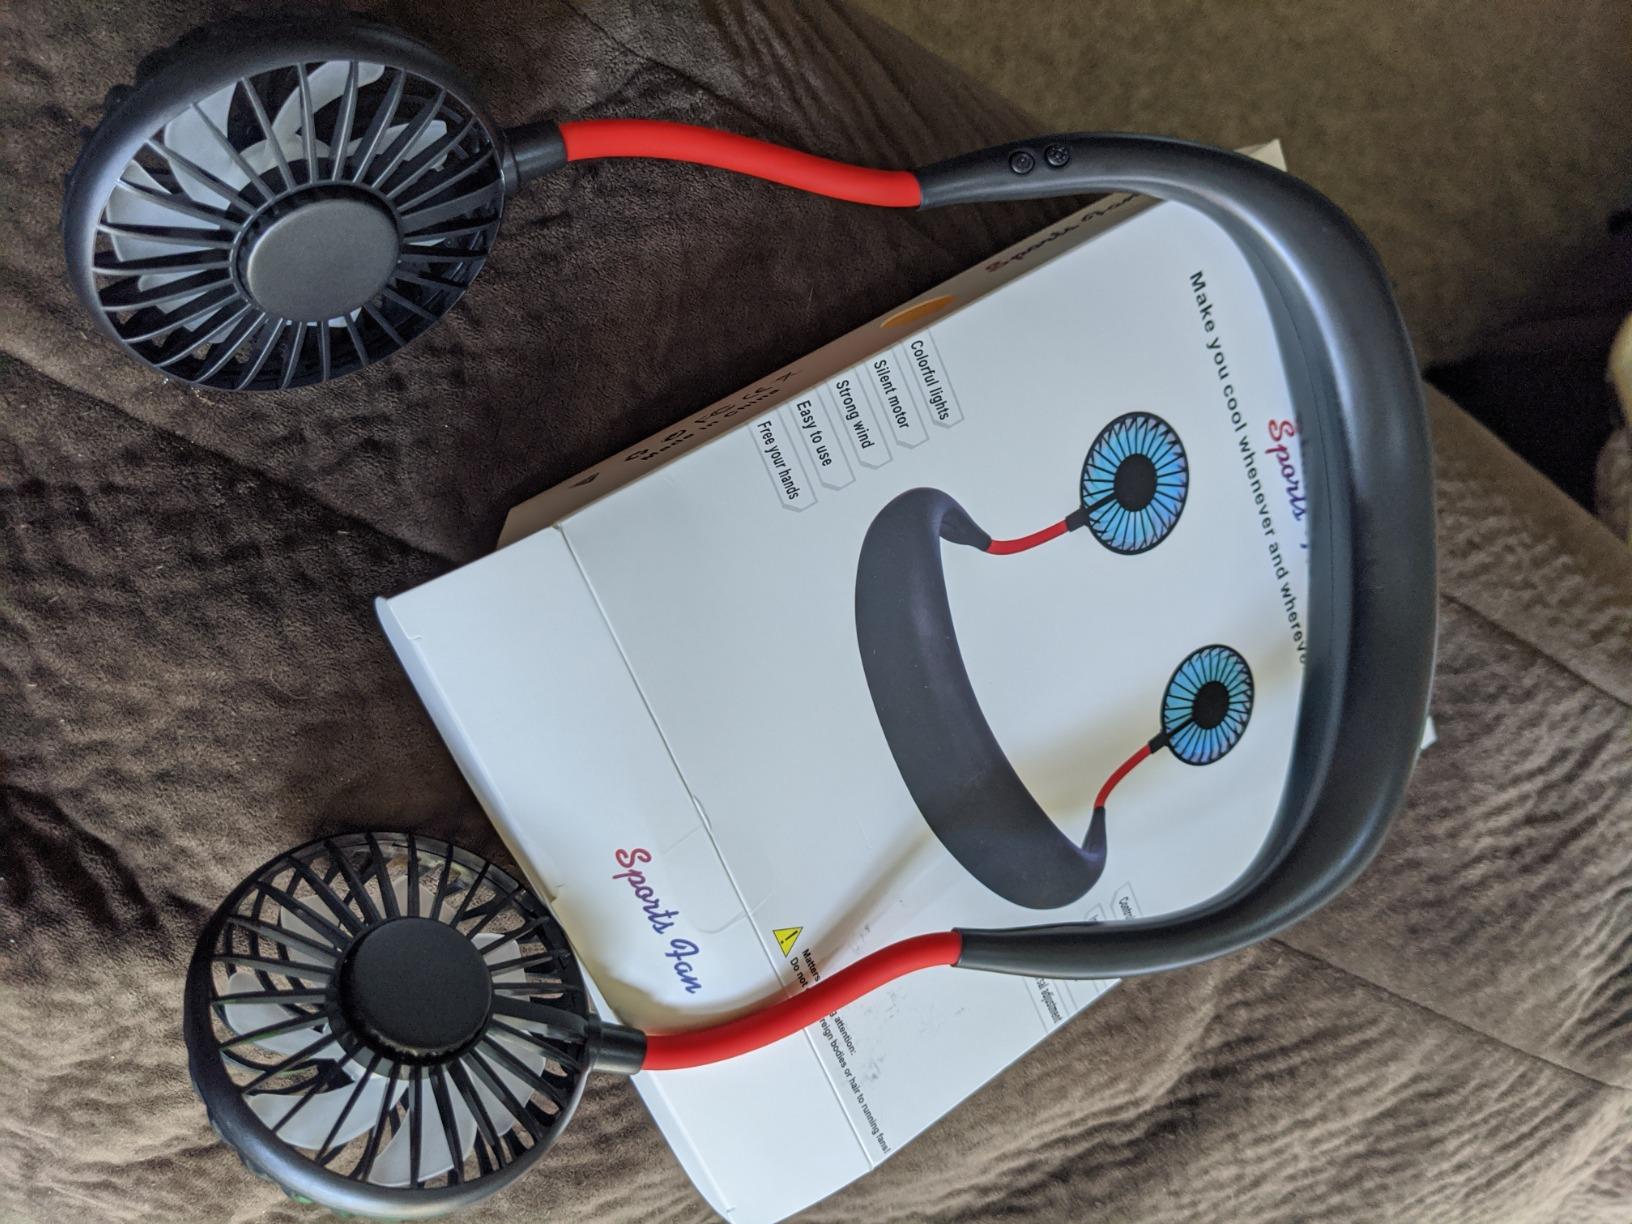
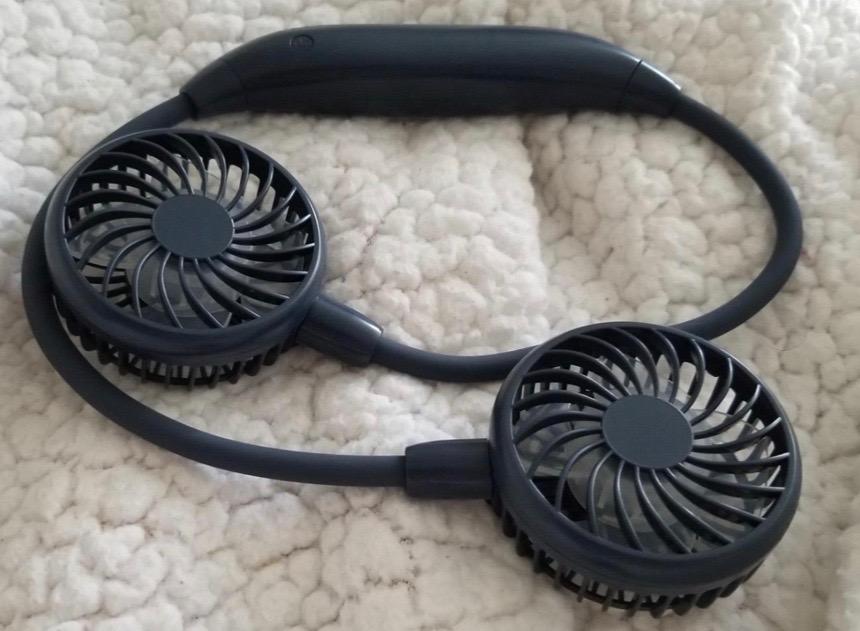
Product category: fan
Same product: no